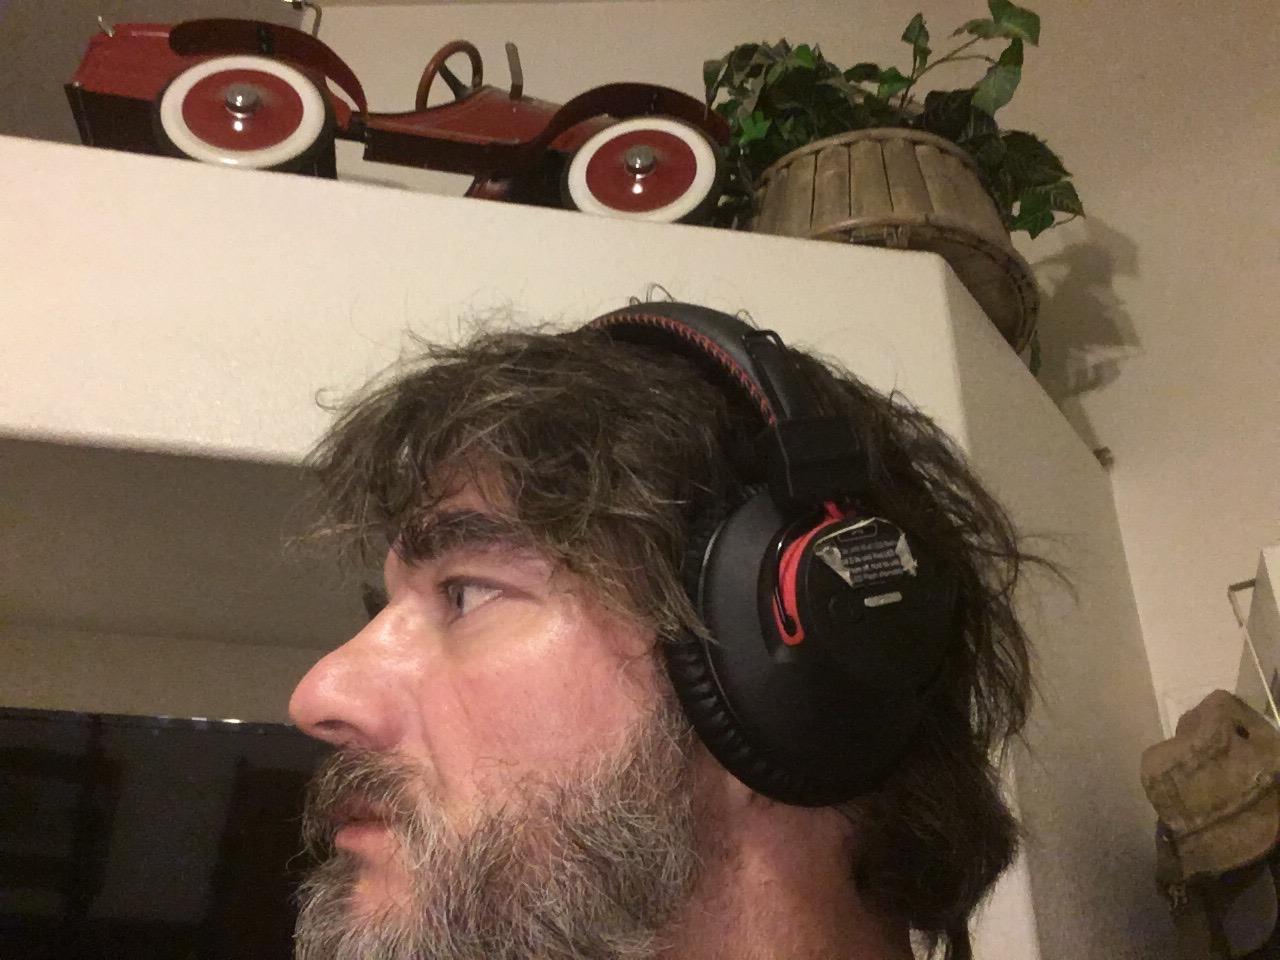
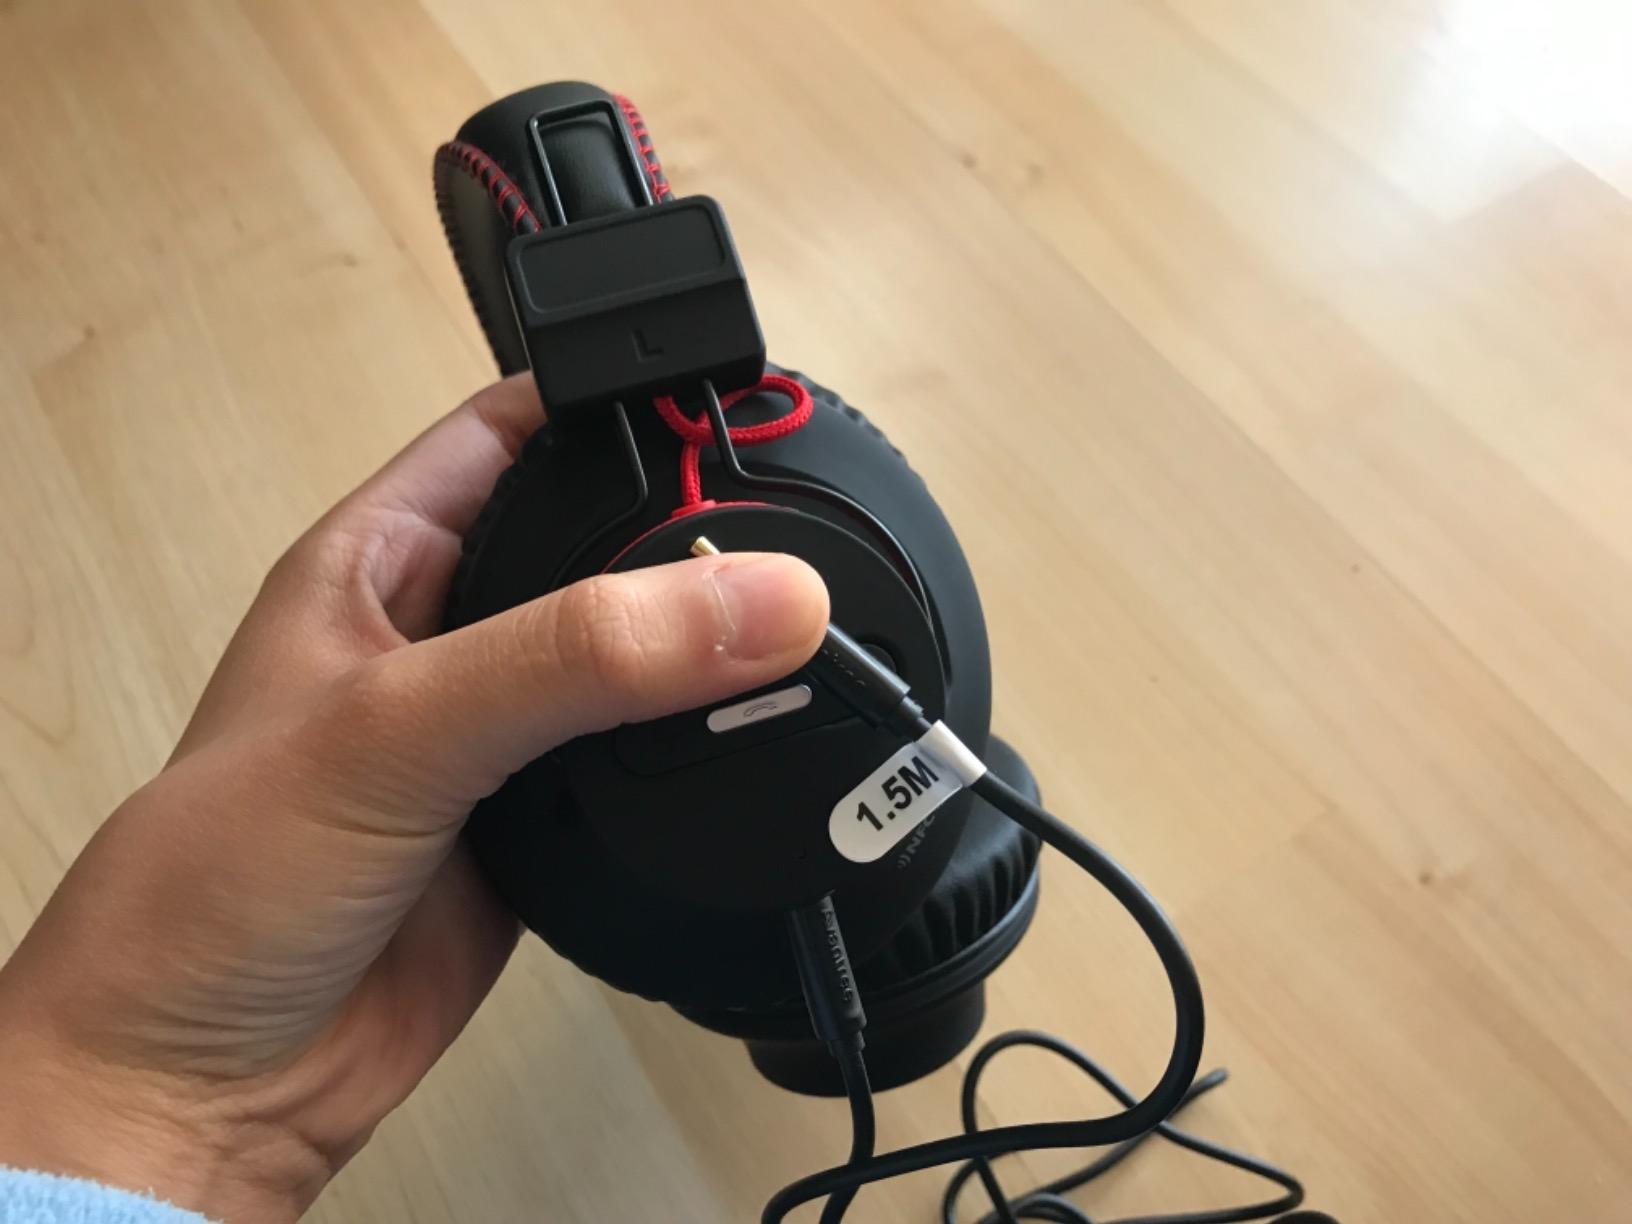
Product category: headphones
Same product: yes